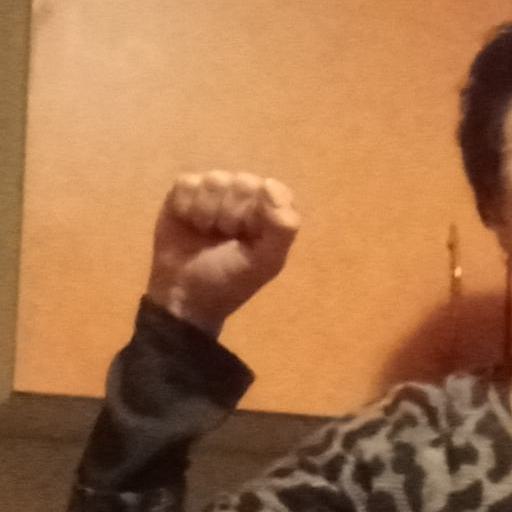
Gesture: fist